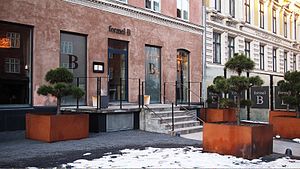
Formel B
Formel B i marts 2013.
Formel B
Formel B er en dansk restaurant, der er beliggende på Vesterbrogade på Frederiksberg. Siden 2004 har restauranten haft én stjerne i Michelinguiden.